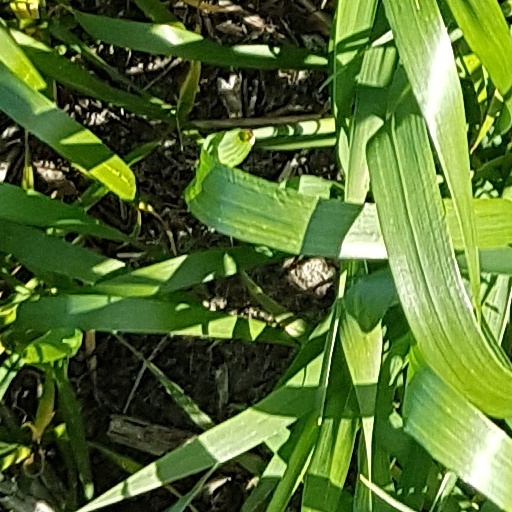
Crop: wheat